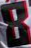
Number: 8